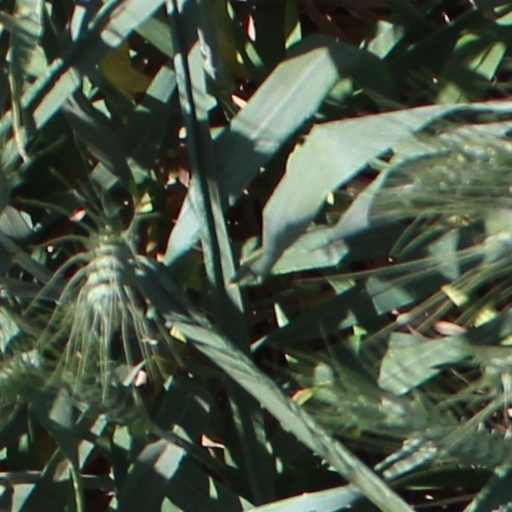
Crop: wheat